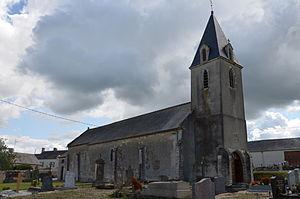
Église Saint-Martin de Tournières.
Tournières est une commune française, située dans le département du Calvados en région Normandie, peuplée de 152 habitants.